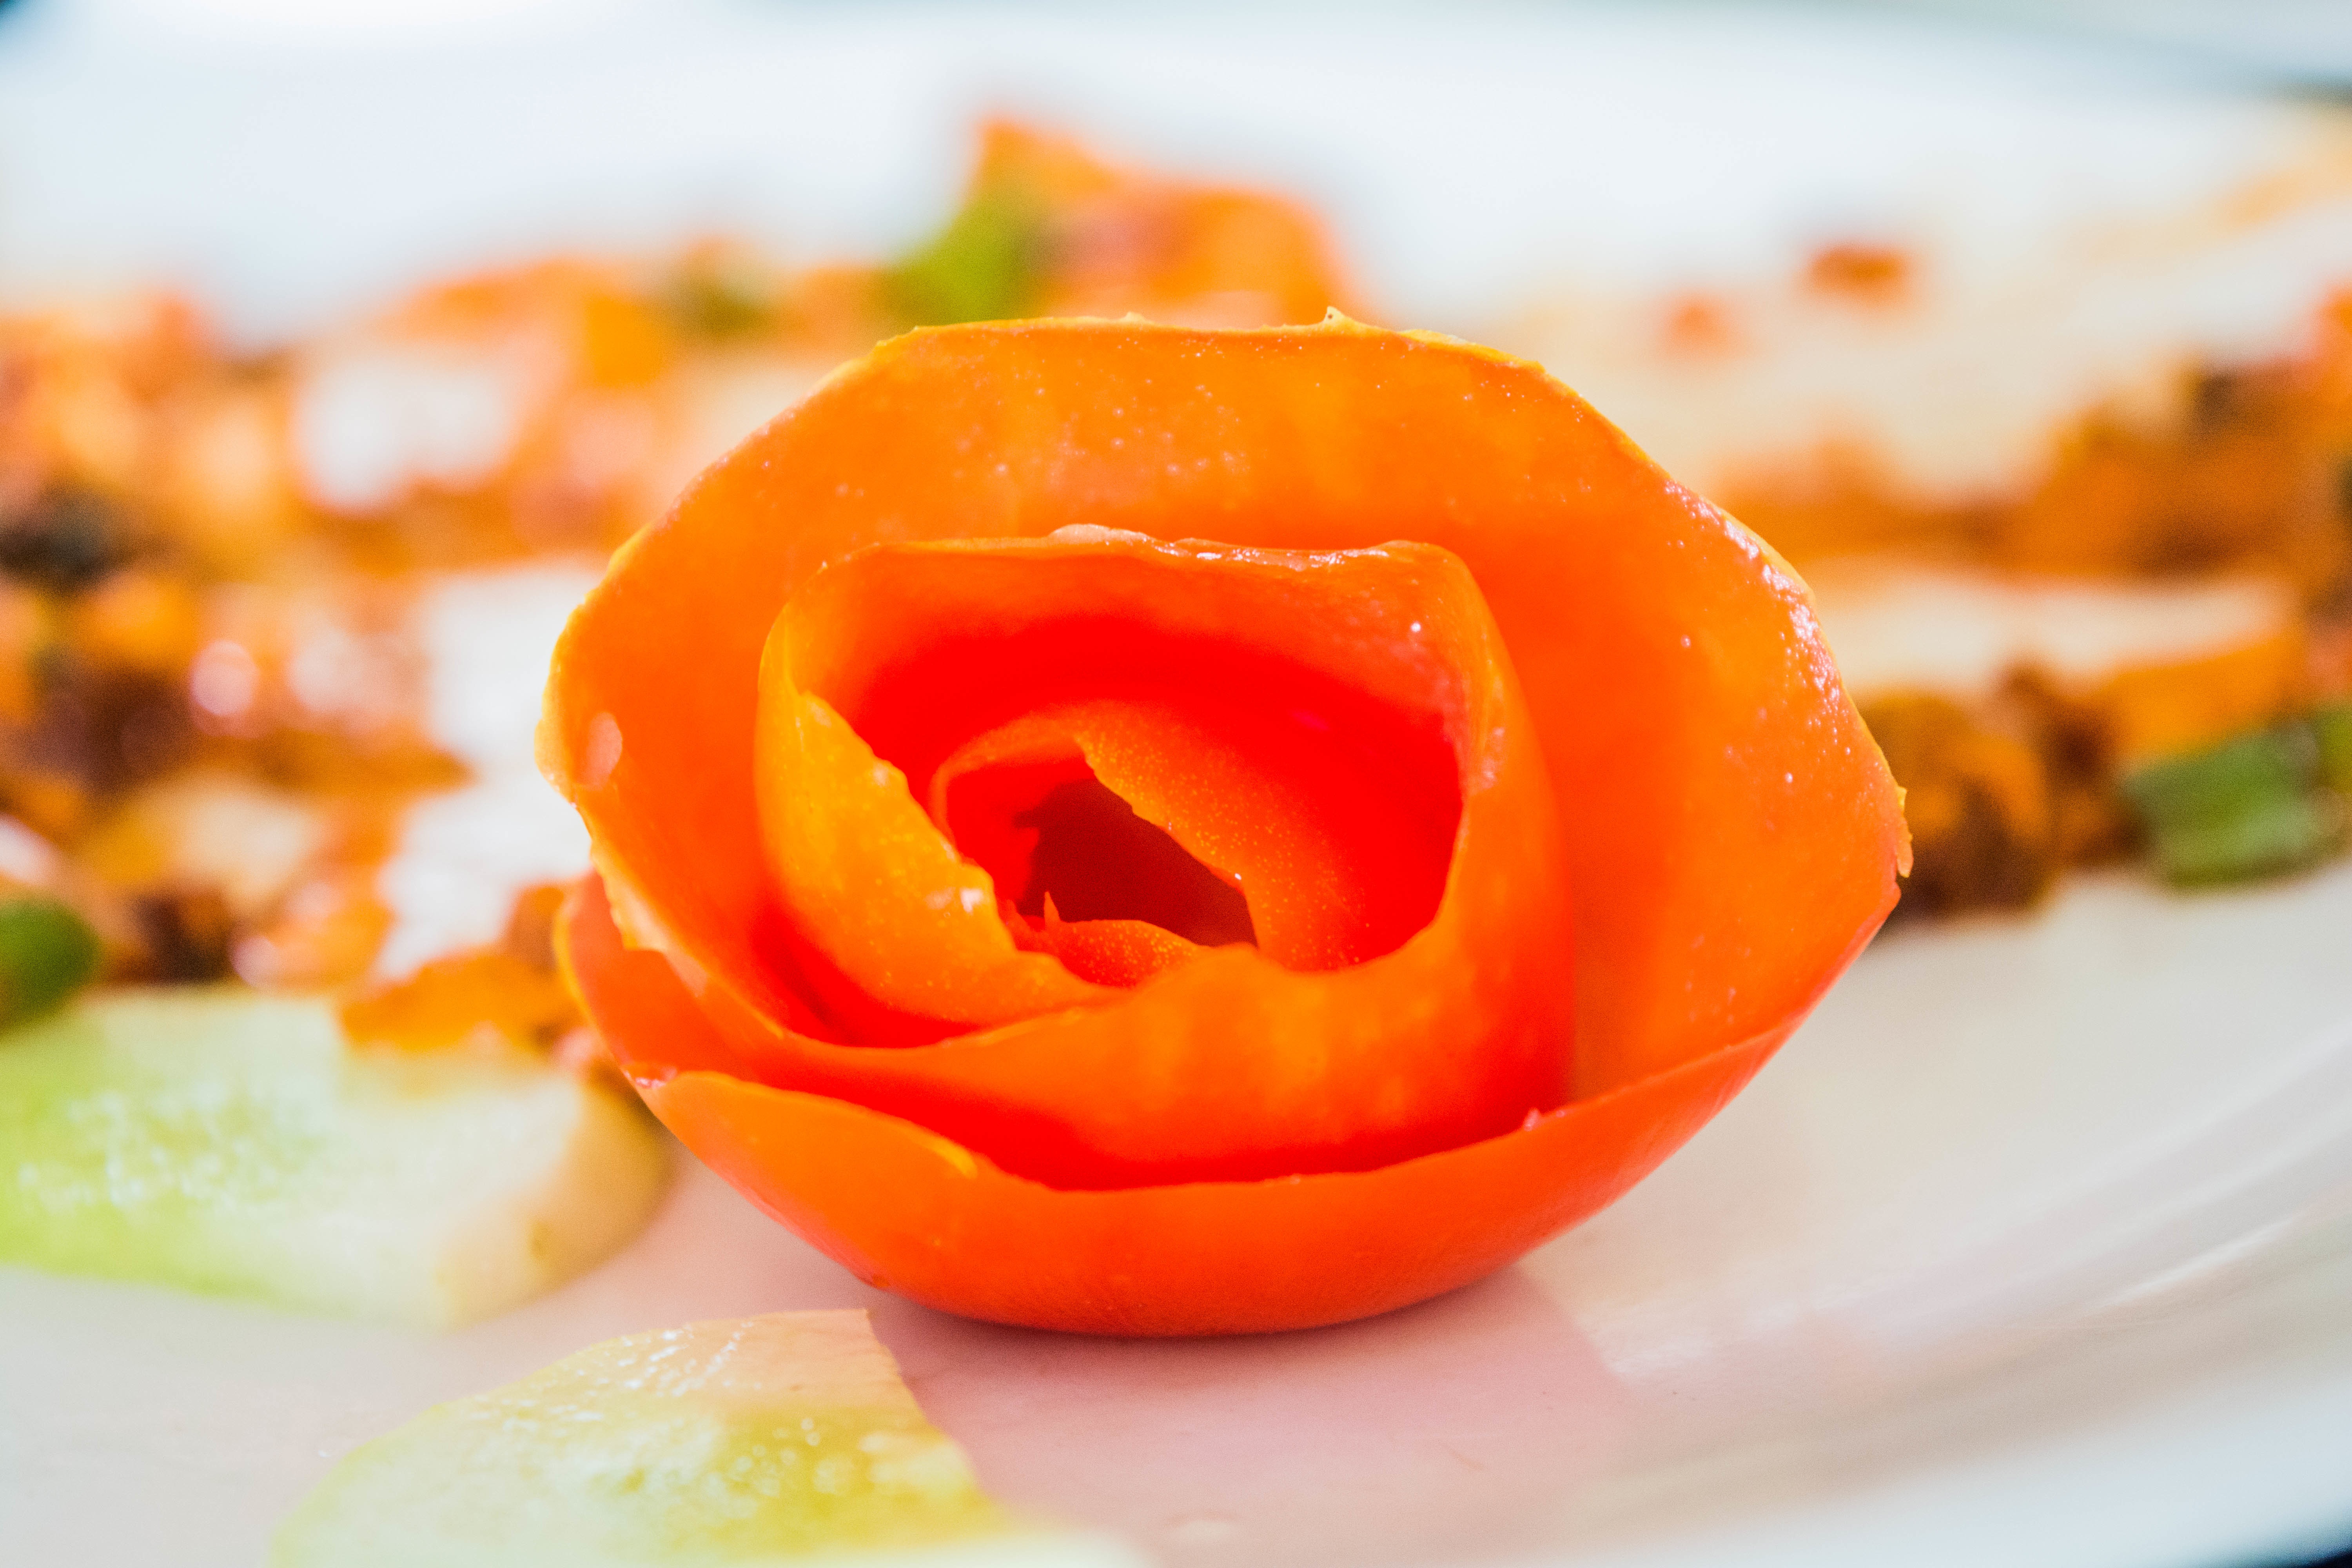
plant, flower, dish, food, produce, vegetable, cuisine, flowering plant, land plant